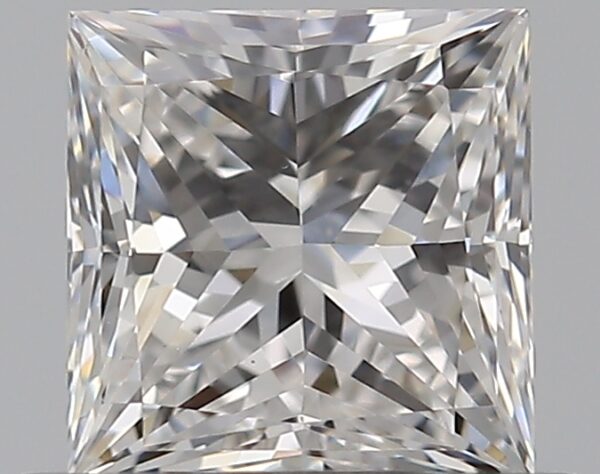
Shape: princess
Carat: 0.7
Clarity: VS1
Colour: E
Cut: EX
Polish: VG
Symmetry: GD
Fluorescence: N
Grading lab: GIA
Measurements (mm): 4.85 x 4.77 x 3.45